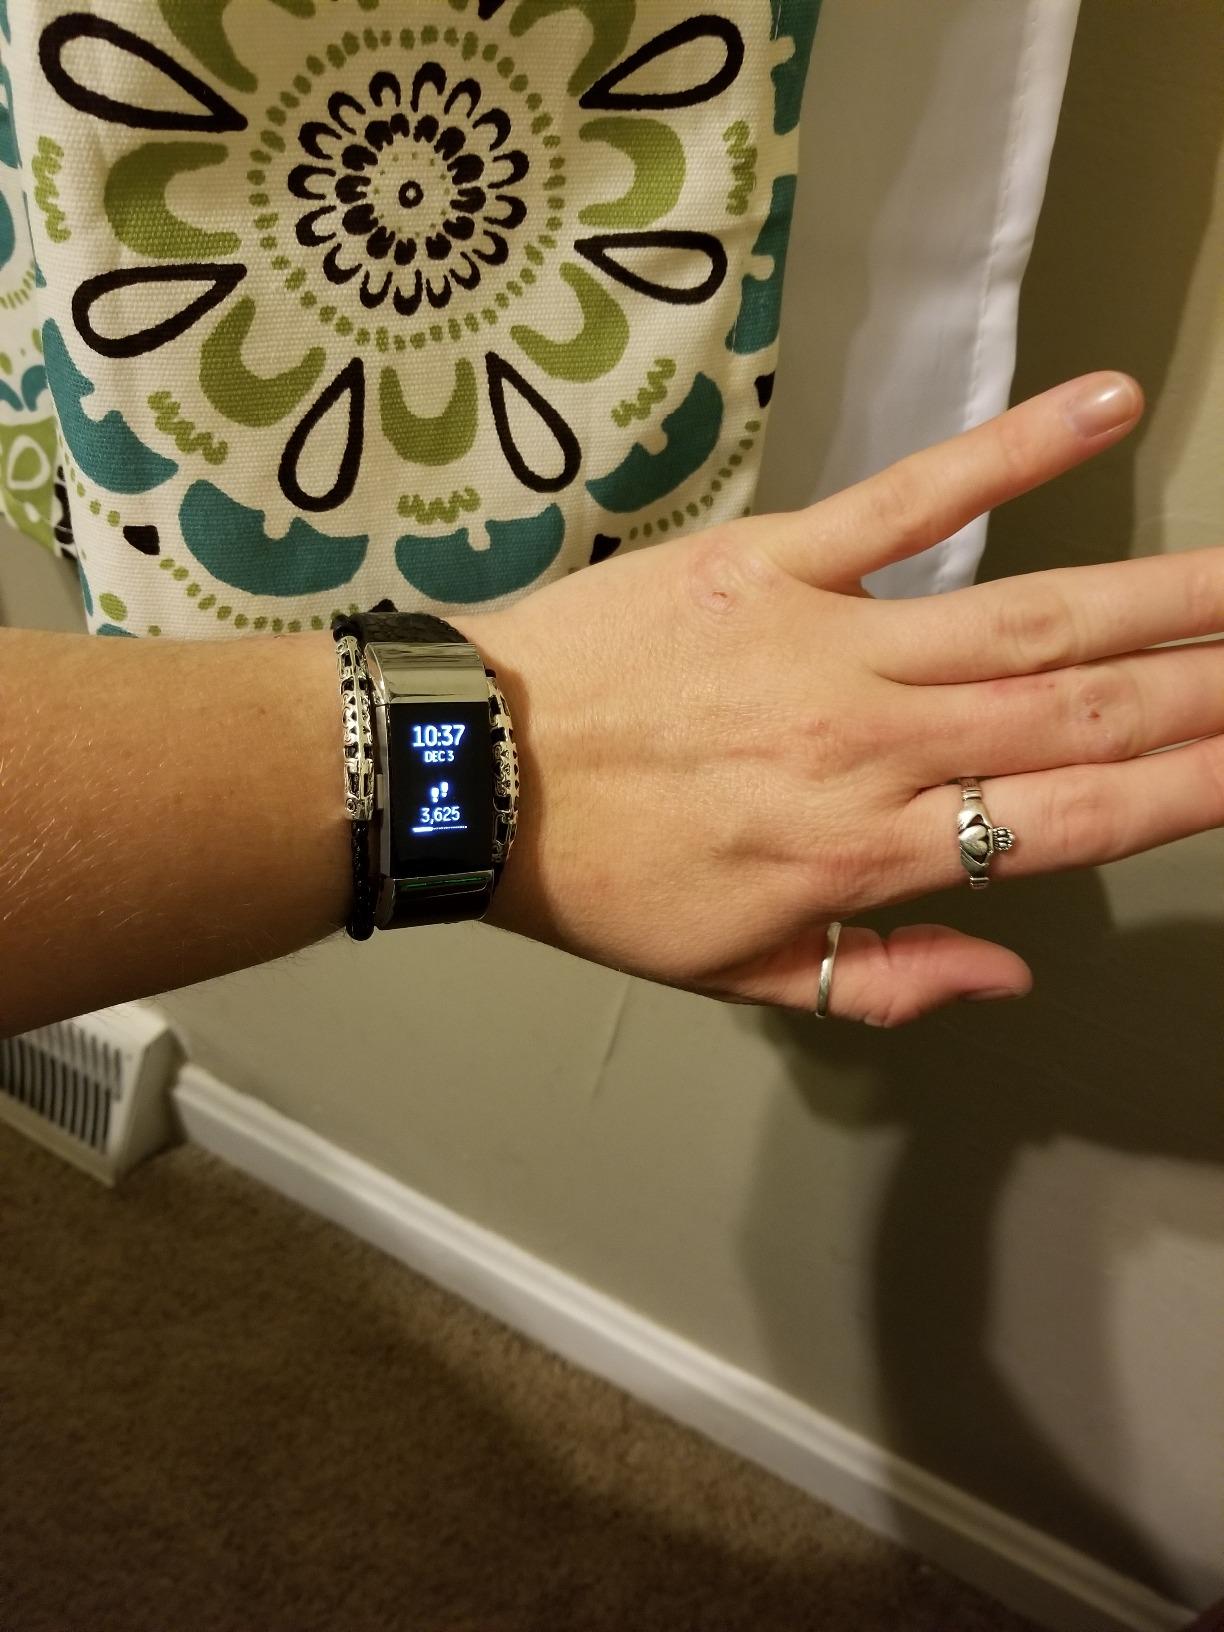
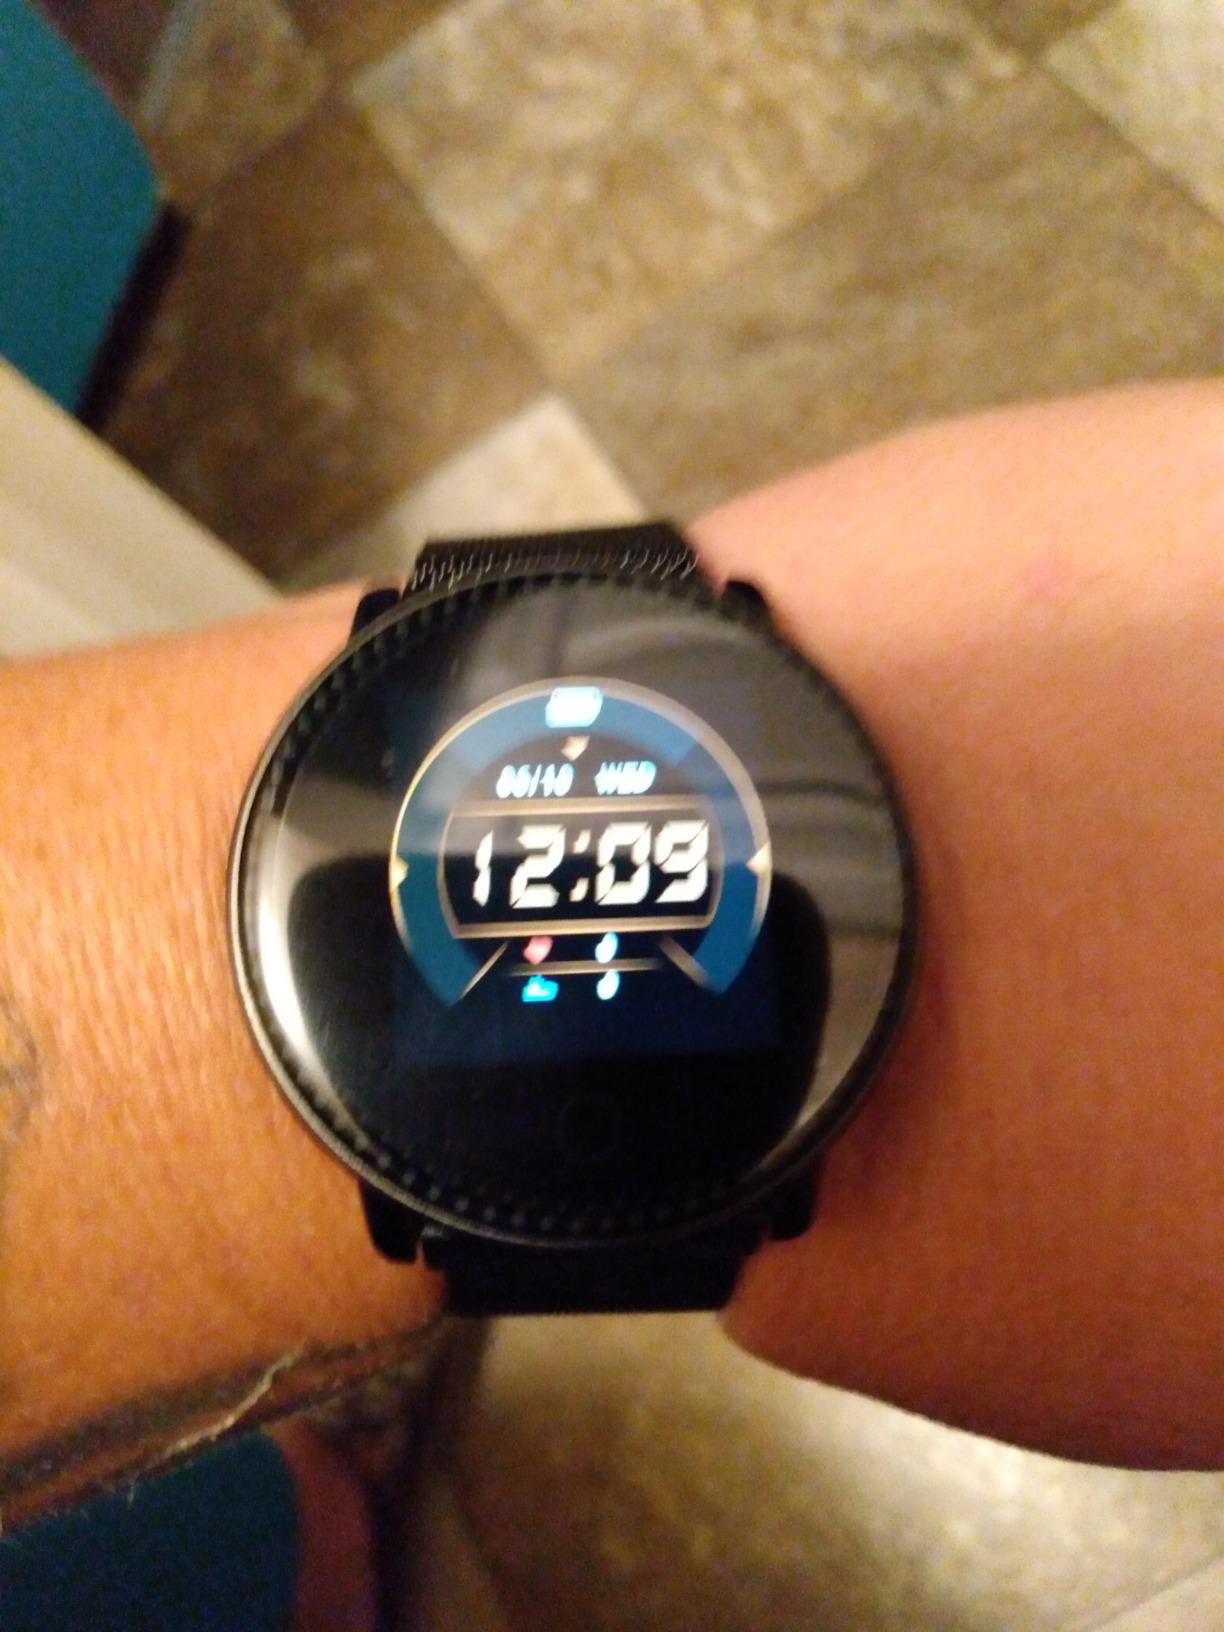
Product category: smartwatch
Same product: no